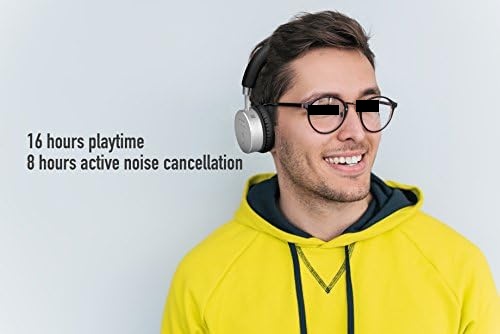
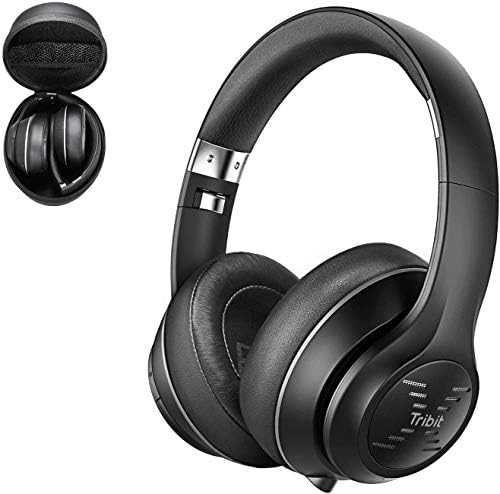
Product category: headphones
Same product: no